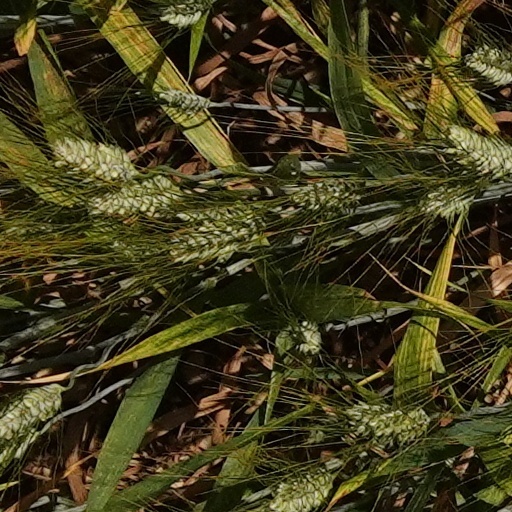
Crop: wheat